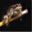
Label: frog